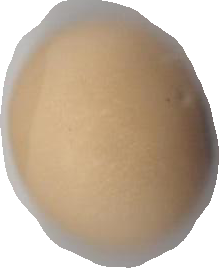
Variety: Anjasmoro